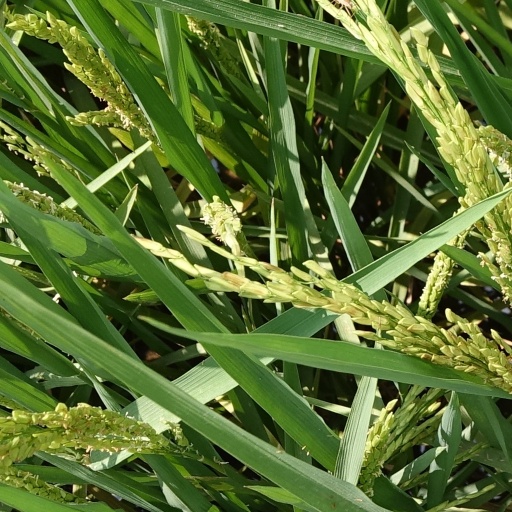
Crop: rice